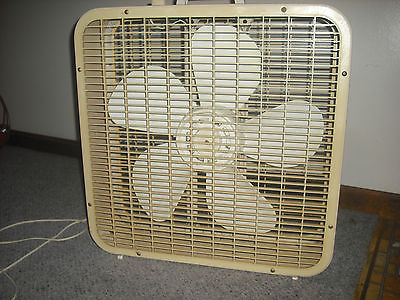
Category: fan